Maria Elena Boschi

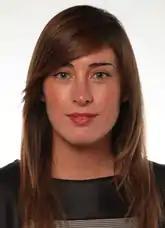
Boschi as Member of the Chamber of Deputies in 2013

Boschi entered in politics in 2008, during the primary election to become Mayor of Florence, where she was the spokesman of the committees in support of the candidacy of Michele Ventura, a close collaborator of the social democratic leader Massimo D'Alema. Ventura's main challenger was the young President of Florence's Province Matteo Renzi, who went on to win the election. After the primary, she became a close adviser to Renzi.